September 1811 Chilean coup d'état

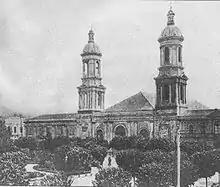
Martínez de Rozas marched to "Concepción" to promote his exalted ideas. In this city his speech would have great acceptance and on September 5 an open town hall would be held rejecting the twelve deputies for Santiago.

Rozas, who had left Santiago on August 13 when he saw that the supremacy of the moderate and royalist deputies was insurmountable, arrived in Concepcion on the night of the 25th, being received in a great manner by his friends. He quickly put into action his plan to spread the injustices of the Congress with the appointment of the twelve deputies for Santiago and emphasized the mere observance of the deputies for Concepción. When Rozas gave the news of the resounding withdrawal of the twelve exalted deputies, Fray Antonio Orihuela denounced the intentions of the Santiago aristocracy to keep the people in servitude, and his words were deeply heard by the patriots of Concepción who asked the Governor to call an open Cabildo, which was held on September 5, without knowledge of the events that had occurred the day before in Santiago. In this Cabildo, the representatives of Concepción were stripped of their powers for having allowed the entry of the twelve deputies from Santiago, and new representatives were elected, among them, Fray Orihuela himself, a fervent patriot.